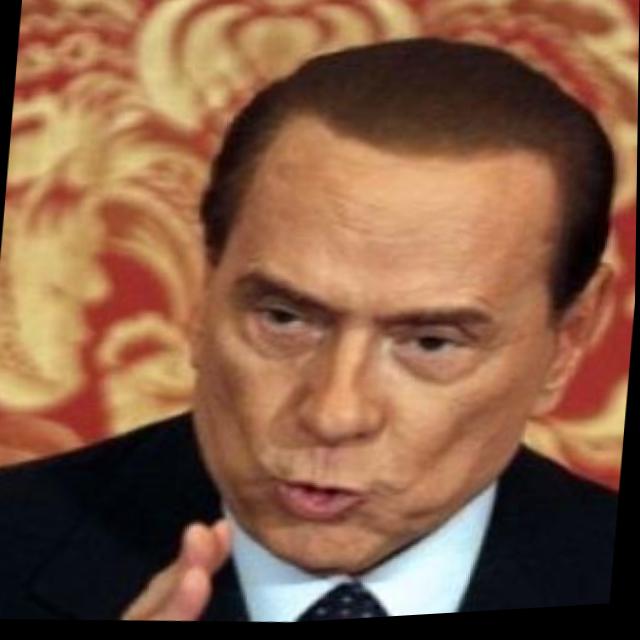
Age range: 45-64